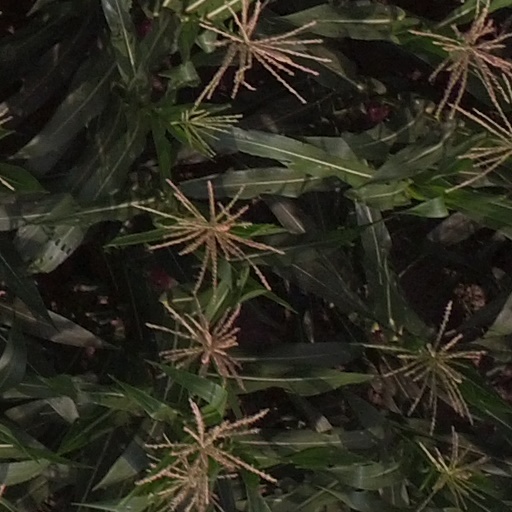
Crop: maize; corn